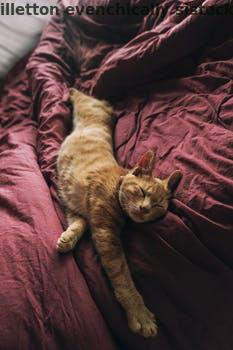
Label: Watermark